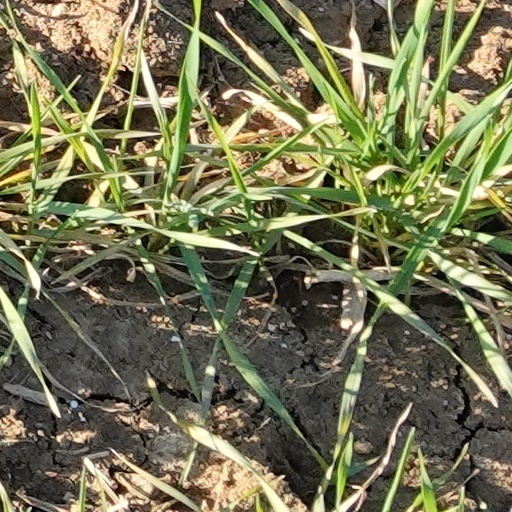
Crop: wheat